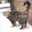
Label: cat